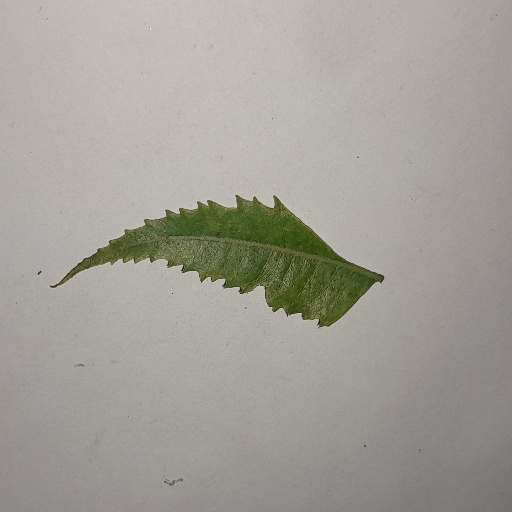
Species: Neem
Leaf condition: Yellow Leaf